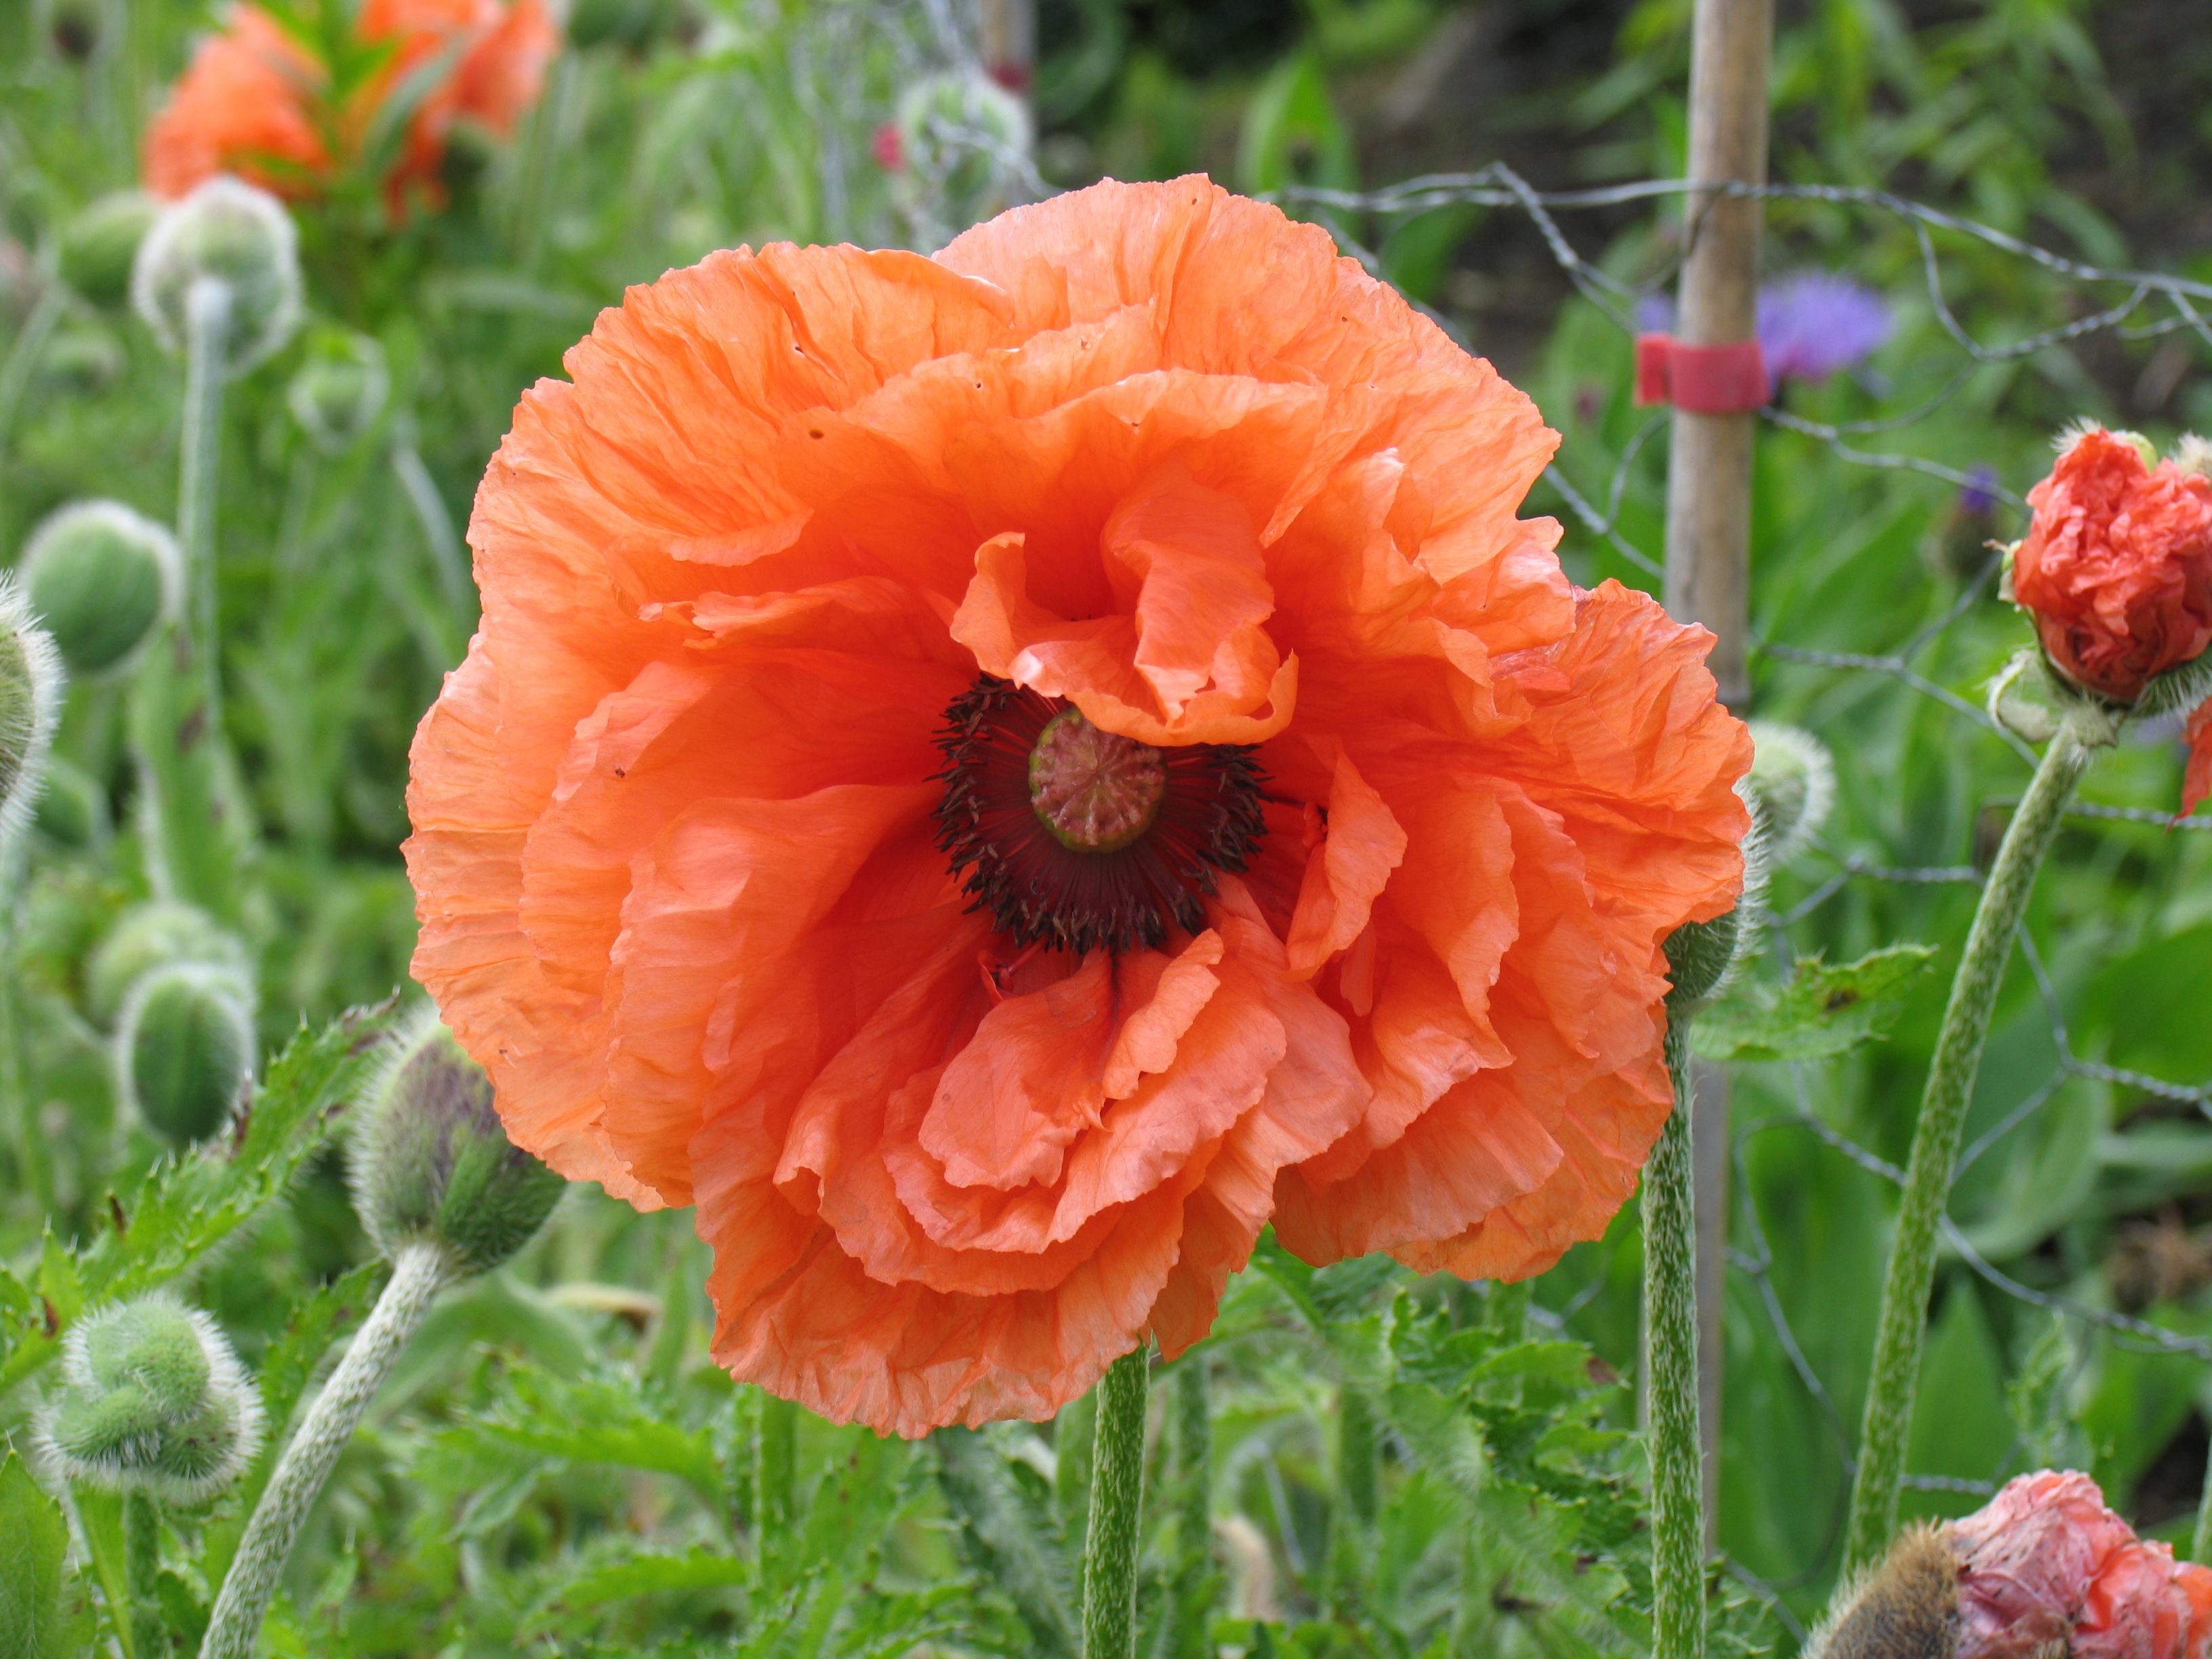
nature, plant, flower, petal, bloom, spring, red, flora, wildflower, outdoors, poppy, coquelicot, field of flowers, flowering plant, annual plant, land plant, poppy family